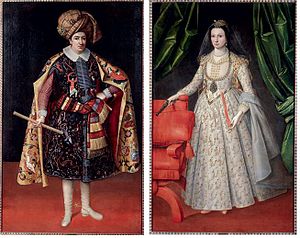
Teresa Sampsonia / Tidlige liv og ægteskab
Portrætter af Robert Shirley og Teresa Sampsonia, ca. 1624-1627. Shirley har persisk tøj på; Teresa, i dén tids europæiske (engelske) mode, har en juvelbesat flintlås-pistol i højre hånd og et ur i sin venstre.[10][c] Teresas slør og juvelbesatte krone er en variation af hovedbeklædningerne brugt af iranske kvinder fra Isfahan i det første kvartal af det syttende århundrede.[13]
Teresa Sampsonia var en adelsdame fra Safavideriget i Iran. Hun var gift med den engelske eventyrer Robert Shirley, som hun ledsagede på hans diplomatiske rejser over hele Europa, hvor han repræsenterede den safavidiske kong Abbas den Store.